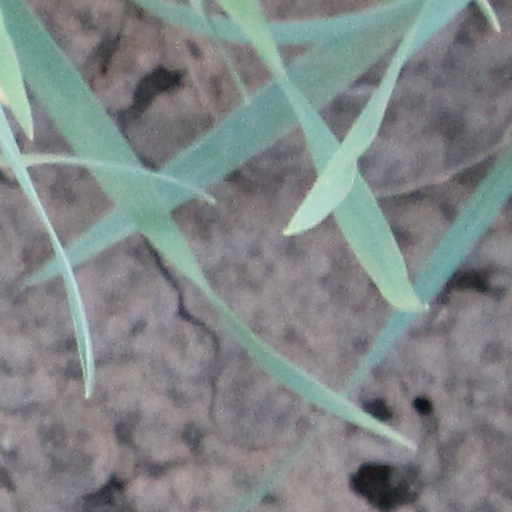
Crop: wheat